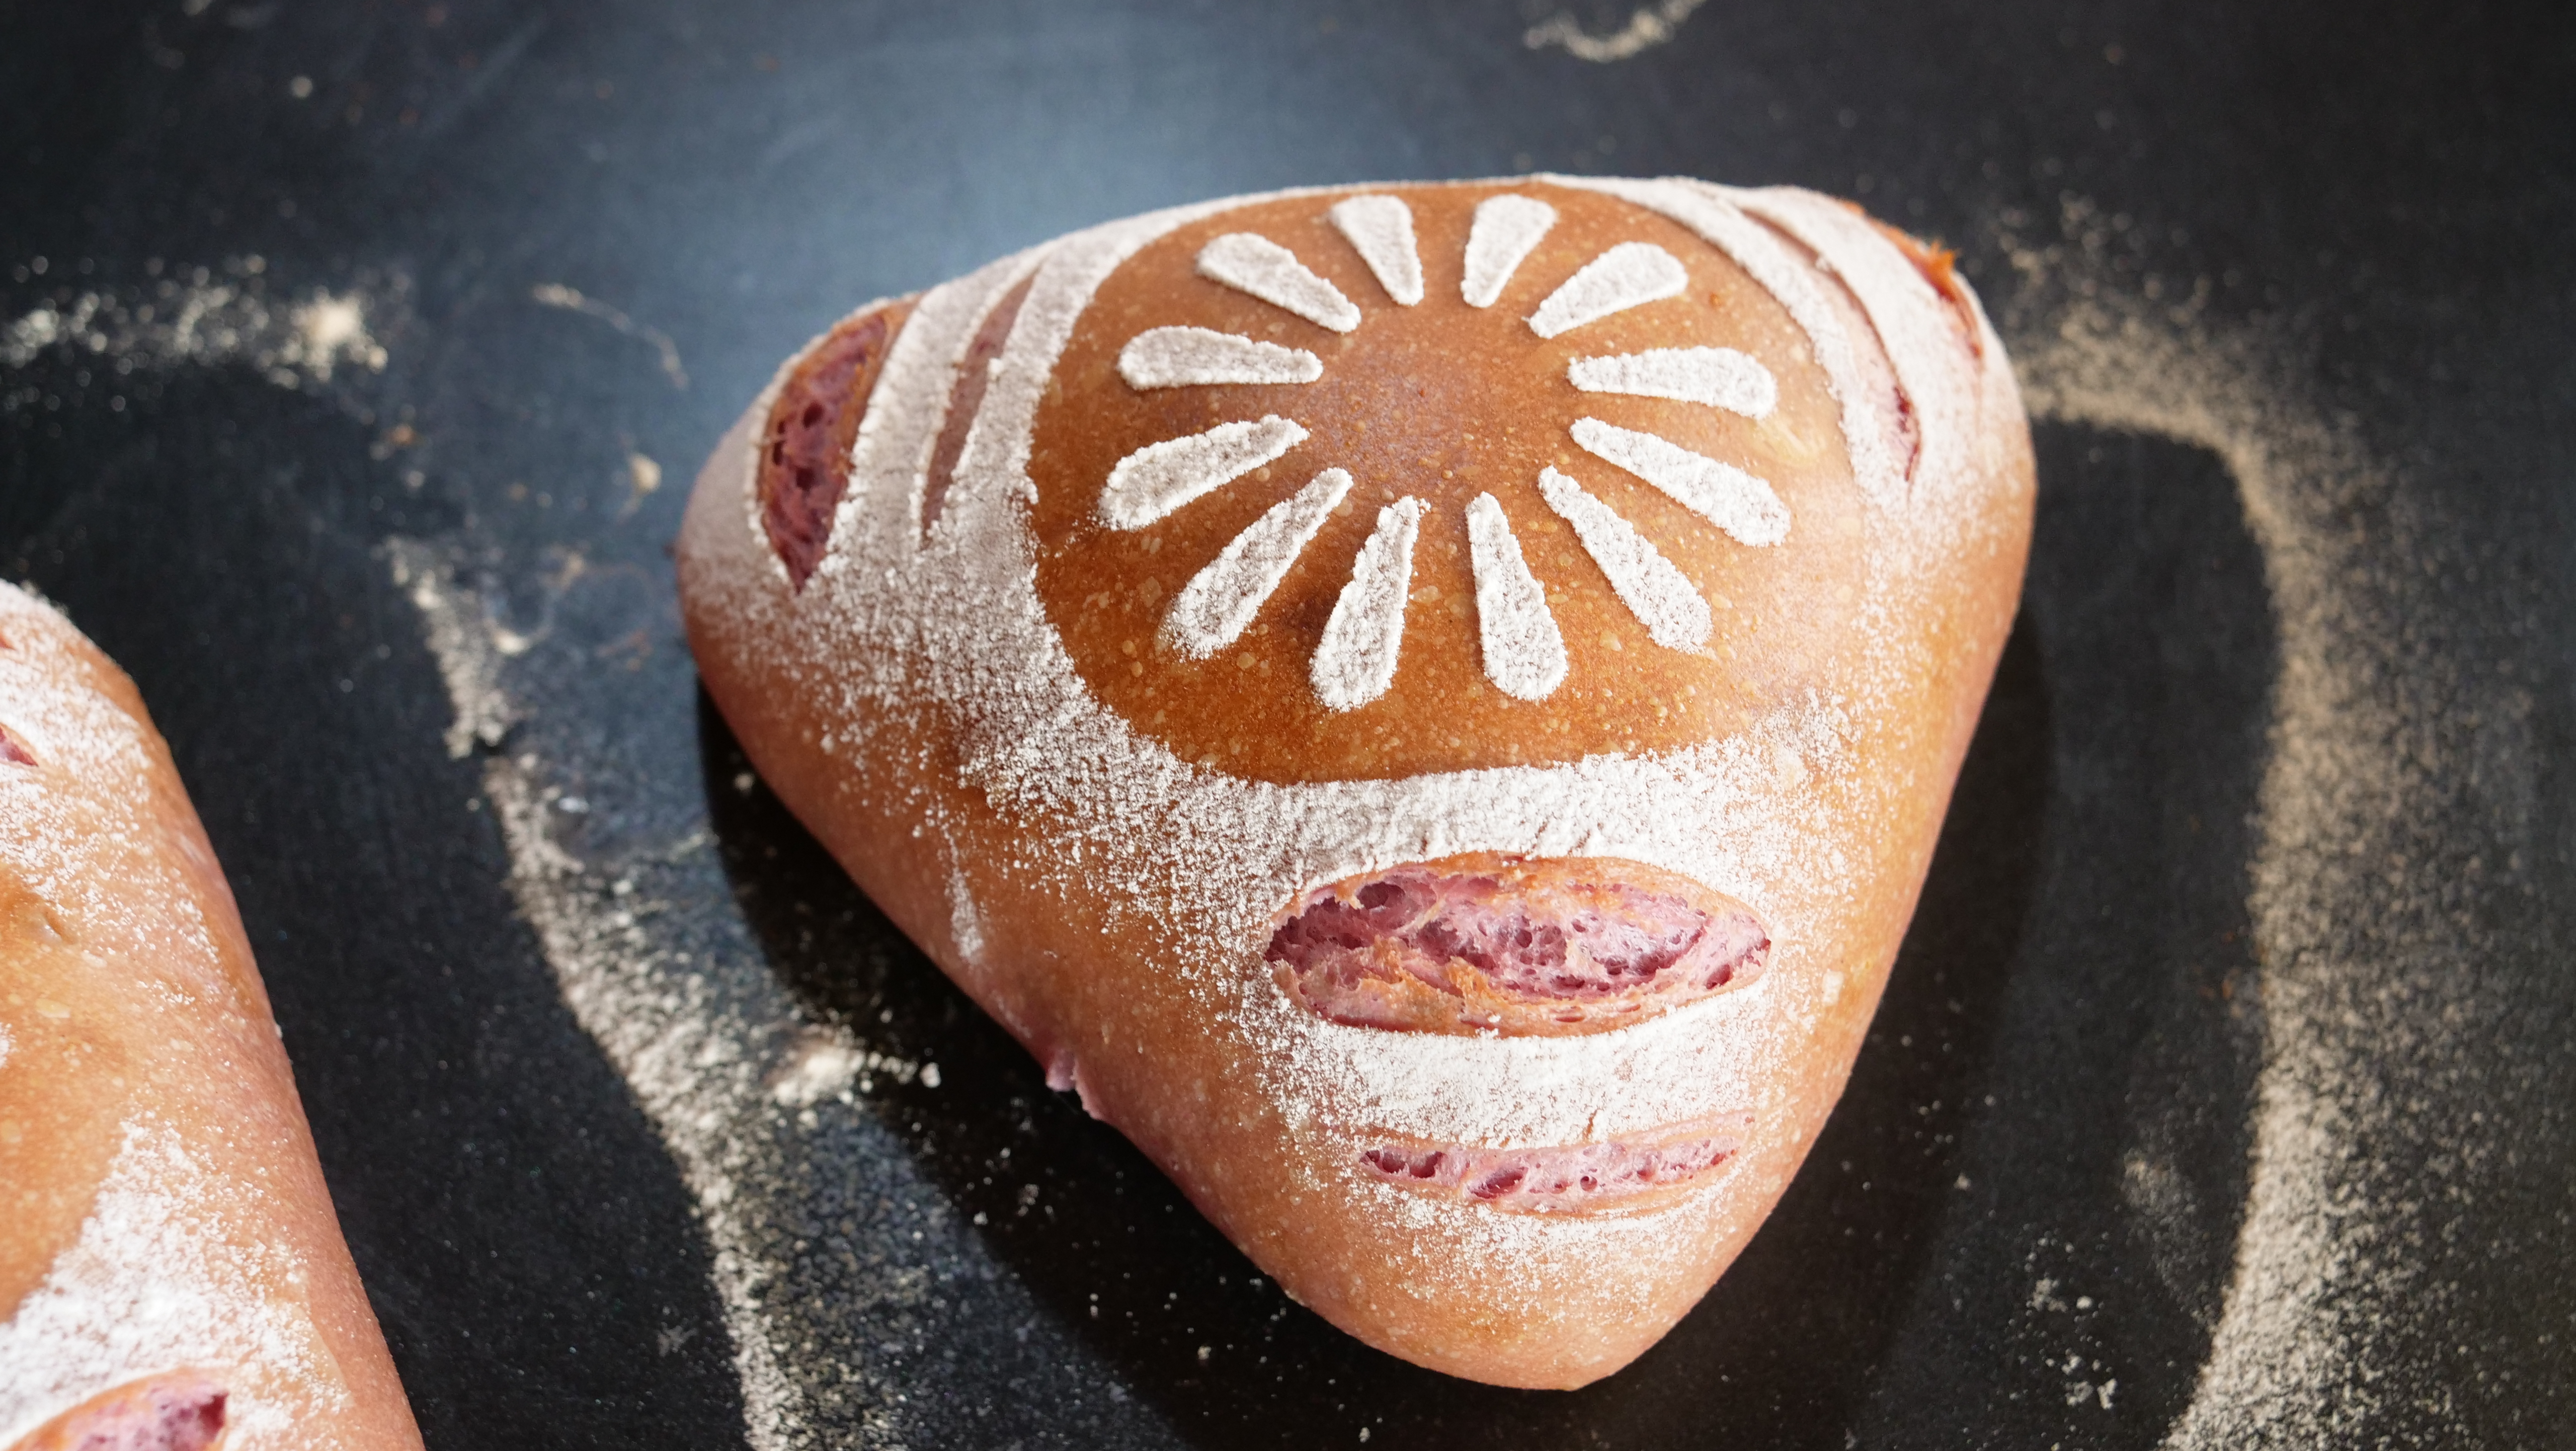
delicious food, finger, hand, nail, baking, bread, baked goods